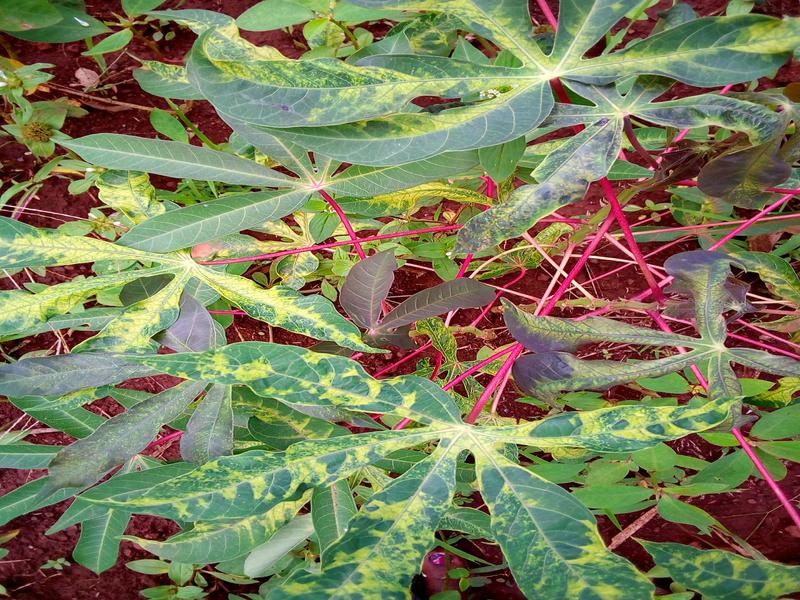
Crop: cassava
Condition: mosaic_disease